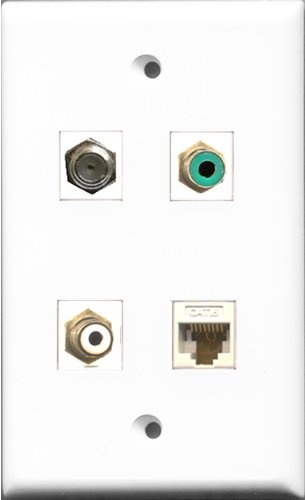
RiteAV 1 Port RCA White and 1 Port RCA Green and 1 Port Coax Cable TV- F-Type and 1 Port Cat6 Ethernet White Wall Plate
Tooless connection Just plug one cable into the front and one into the back. High quality Screws included. Fits standard outlet boxes and mounting brackets Wallplate looks the same on the front and back. RiteAV - and 1 Port RCA White and 1 Port RCA Green and 1 Port Coax Cable TV- F-Type and 1 Port Cat6 Ethernet White Wall Plate
Brand: RiteAV
Category: Hardware > Power & Electrical Supplies > Phone & Data Jacks > Ethernet Jacks